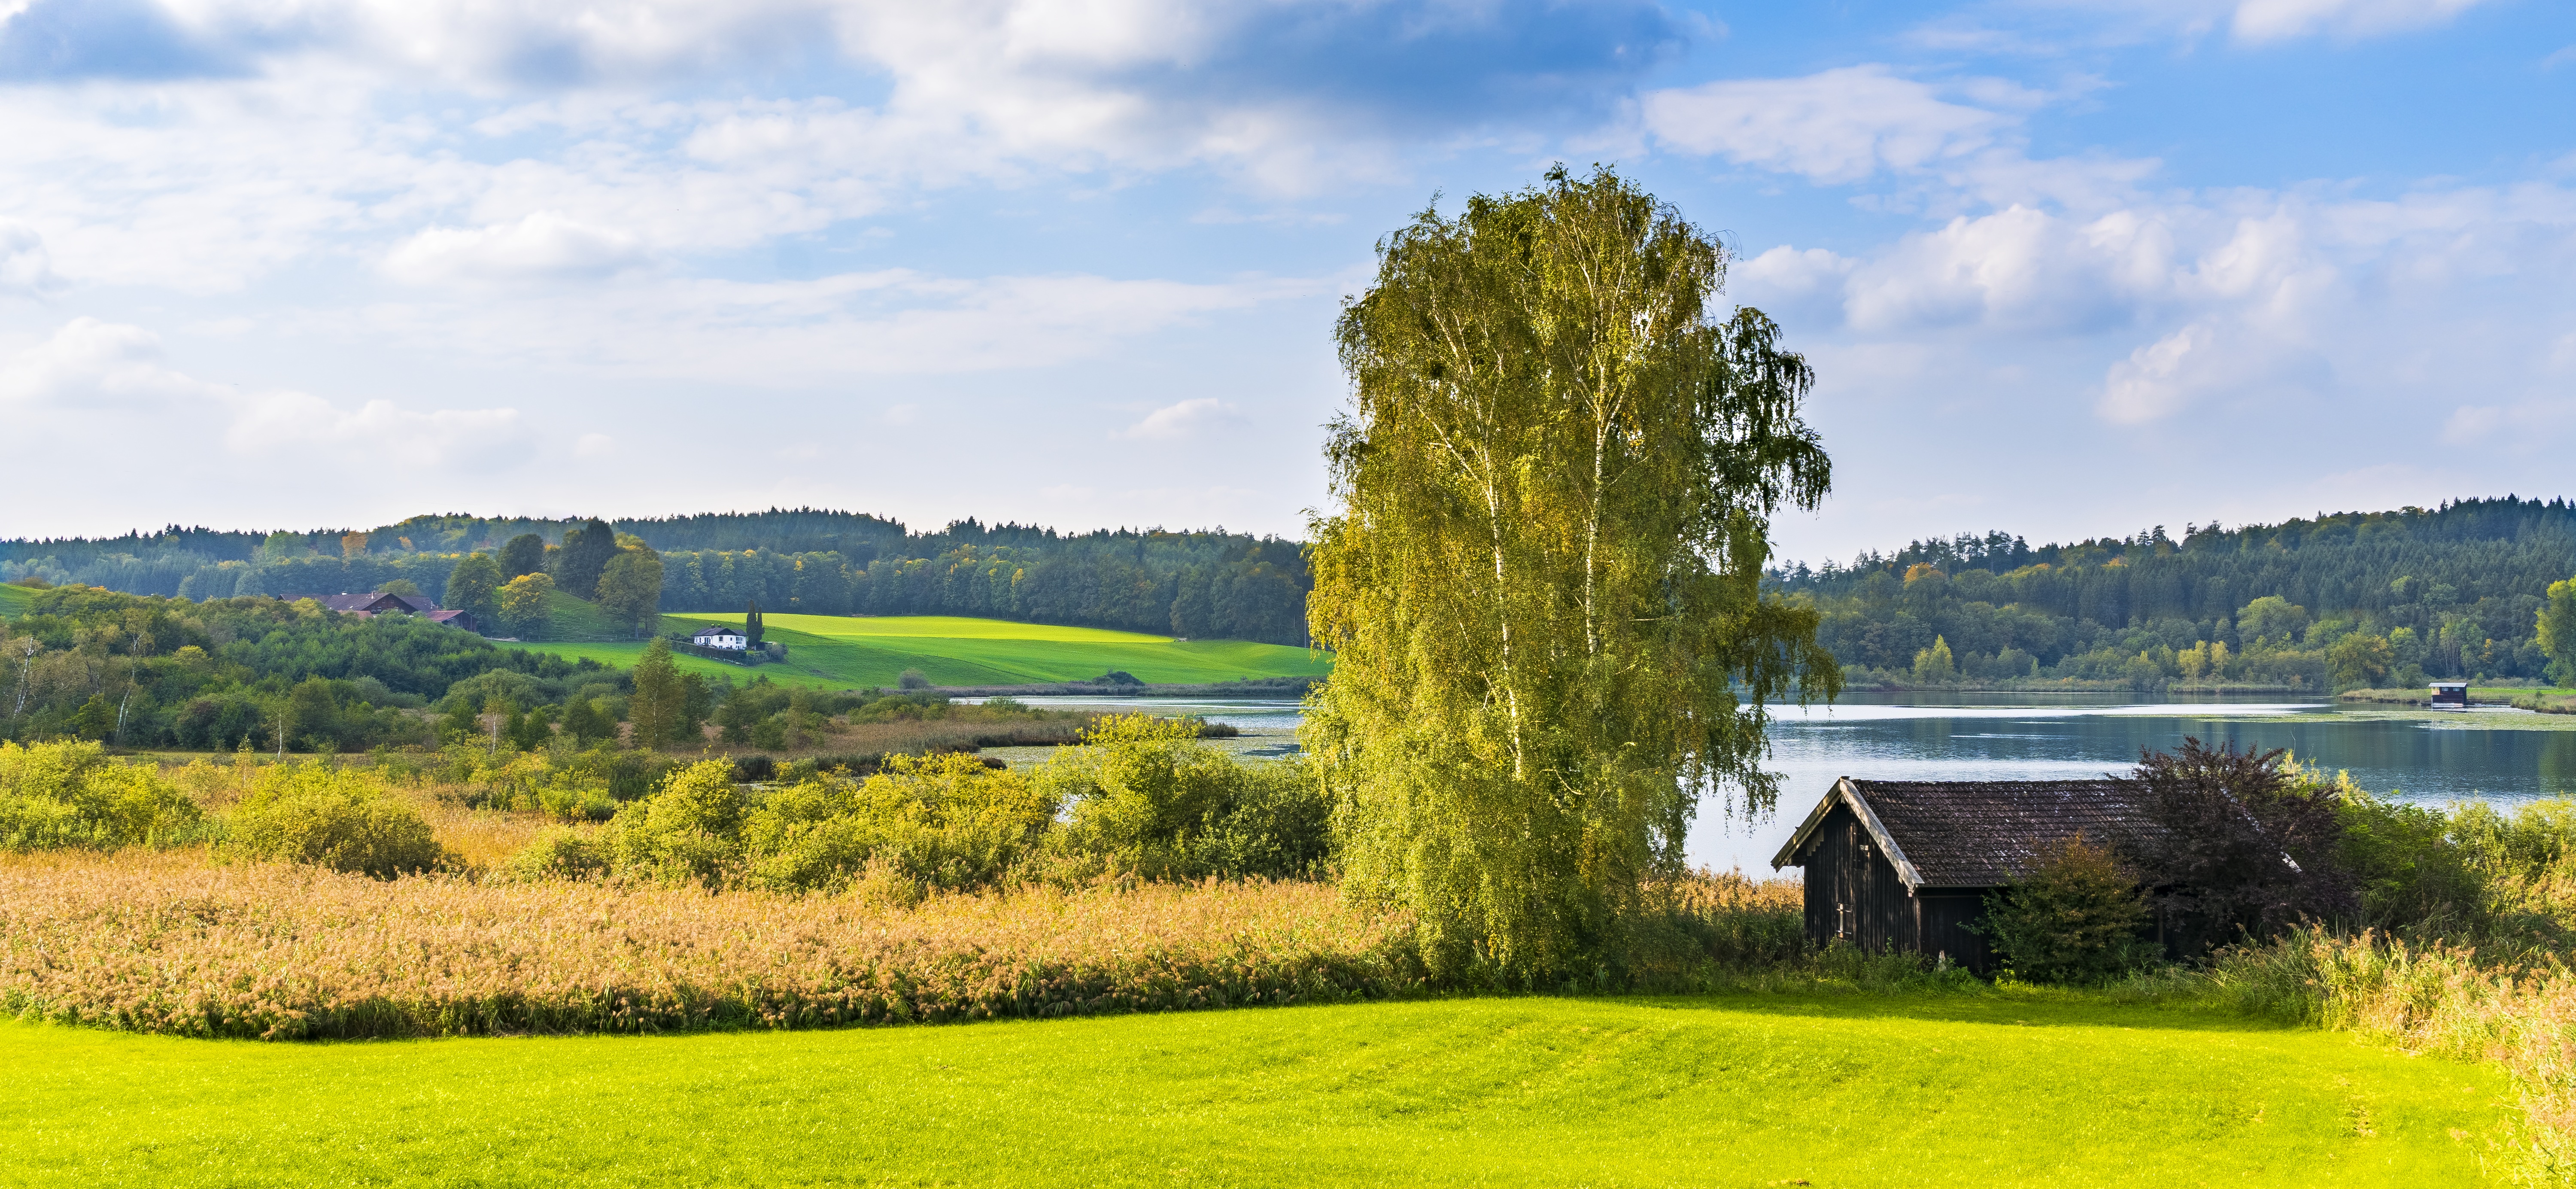
nature, grassland, field, sky, farm, rural area, meadow, pasture, tree, mount scenery, hill, landscape, plain, grass, land lot, grass family, agriculture, prairie, crop, plantation, cloud, estate